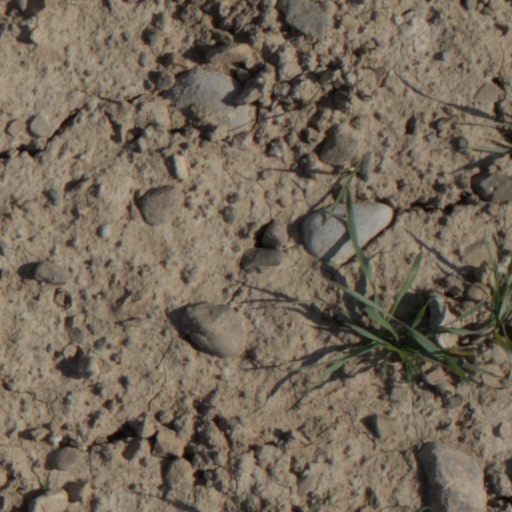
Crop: wheat